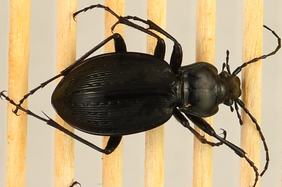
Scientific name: Carabus goryi
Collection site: Mountain Lake Biological Station NEON (MLBS), plot MLBS_008